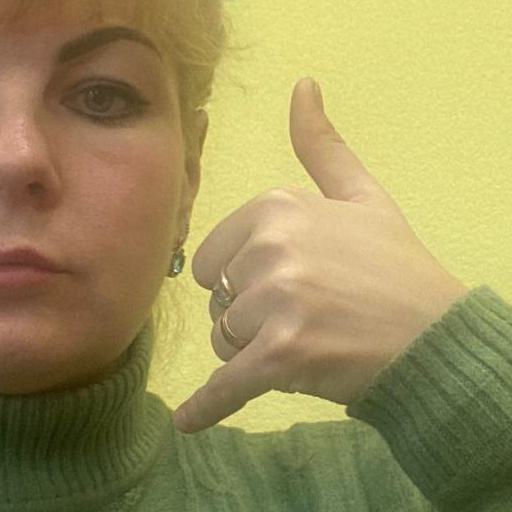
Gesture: call